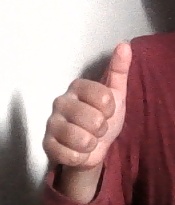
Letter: aleff